1947 anti-Jewish riots in Aden

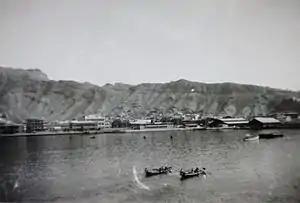
Aden from the Port of Aden, 1949

The Aden riots of December 2–4, 1947 targeted the Jewish community in the British Colony of Aden. The riots broke out from a planned three-day Arab general strike in protest of United Nations General Assembly Resolution 181 (II), which created a partition plan for Palestine. The riots resulted in the deaths of 82 Jews, 33 Arabs, 4 Muslim Indians, and one Somali, as well as wide-scale devastation of the local Jewish community of Aden. The Aden Protectorate Levies, a military force of local Arab-Muslim recruits dispatched by the British governor Reginald Champion to quell the riots, were responsible for much of the killing.